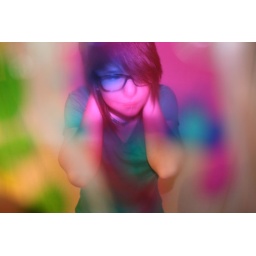
holding the lens against this weird hour glass with oil instead of sand